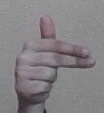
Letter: ghain